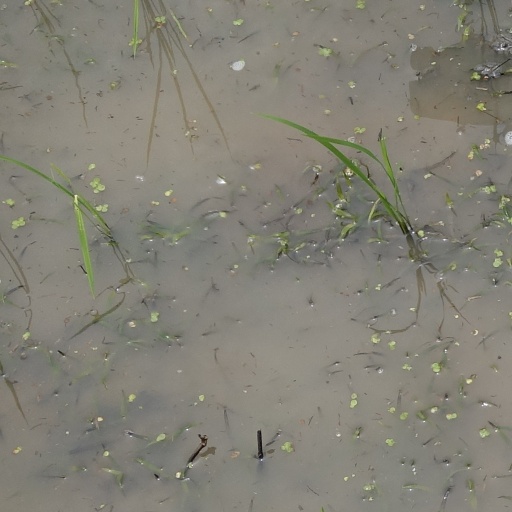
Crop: rice